Jacek Mierzejewski

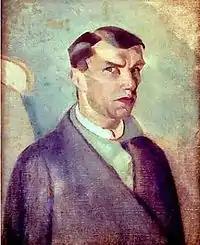
Self-portrait (1915)

Jacek Mierzejewski (1883, Częstochowa - 1925, Otwock) was a Polish painter, associated with "Formism", a Polish art movement that combined Cubism, Impressionism and Futurism.